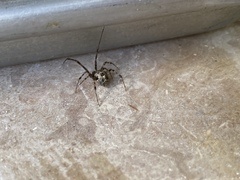
Species: Parasteatoda_tepidariorum